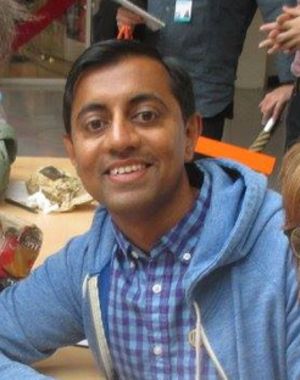
Sanjay et sa super équipe est un court-métrage d'animation américain des studios Pixar réalisé par Sanjay Patel, sorti en 2015 et présenté en première partie du film Le Voyage d'Arlo.